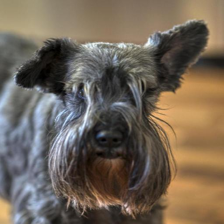
Label: animals